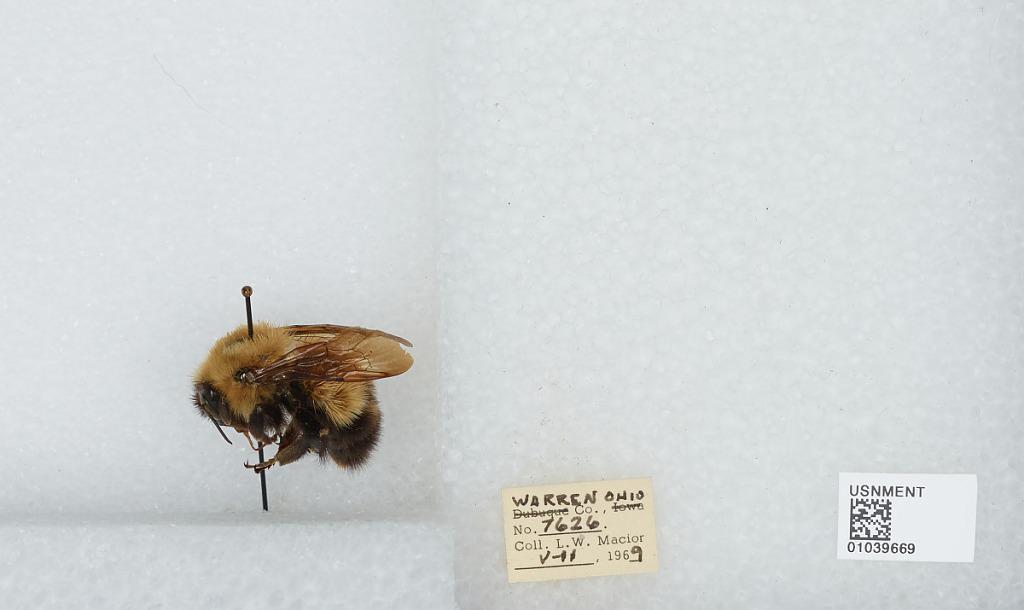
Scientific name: Bombus (Pyrobombus) perplexus Cresson
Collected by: L. Macior
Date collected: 1969-5-11
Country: United States
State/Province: Ohio
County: Warren
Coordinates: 39.4242, -84.1856